Kōchi Fighting Dogs

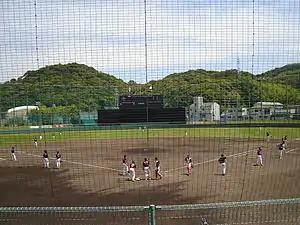
Kochi Municipal Baseball Park

The are a baseball team in the Shikoku Island League Plus of Japan. Established in 2005, the Fighting Dogs play their home games mainly at Kōchi Stadium in Kōchi city of Kōchi Prefecture.